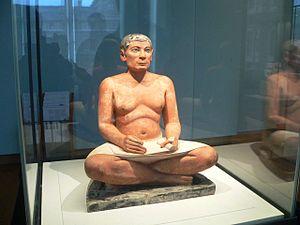
Le «